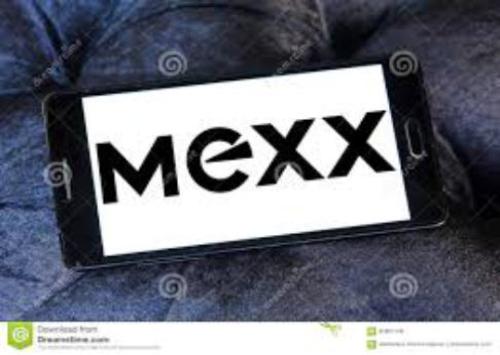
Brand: mexx
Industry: Clothes